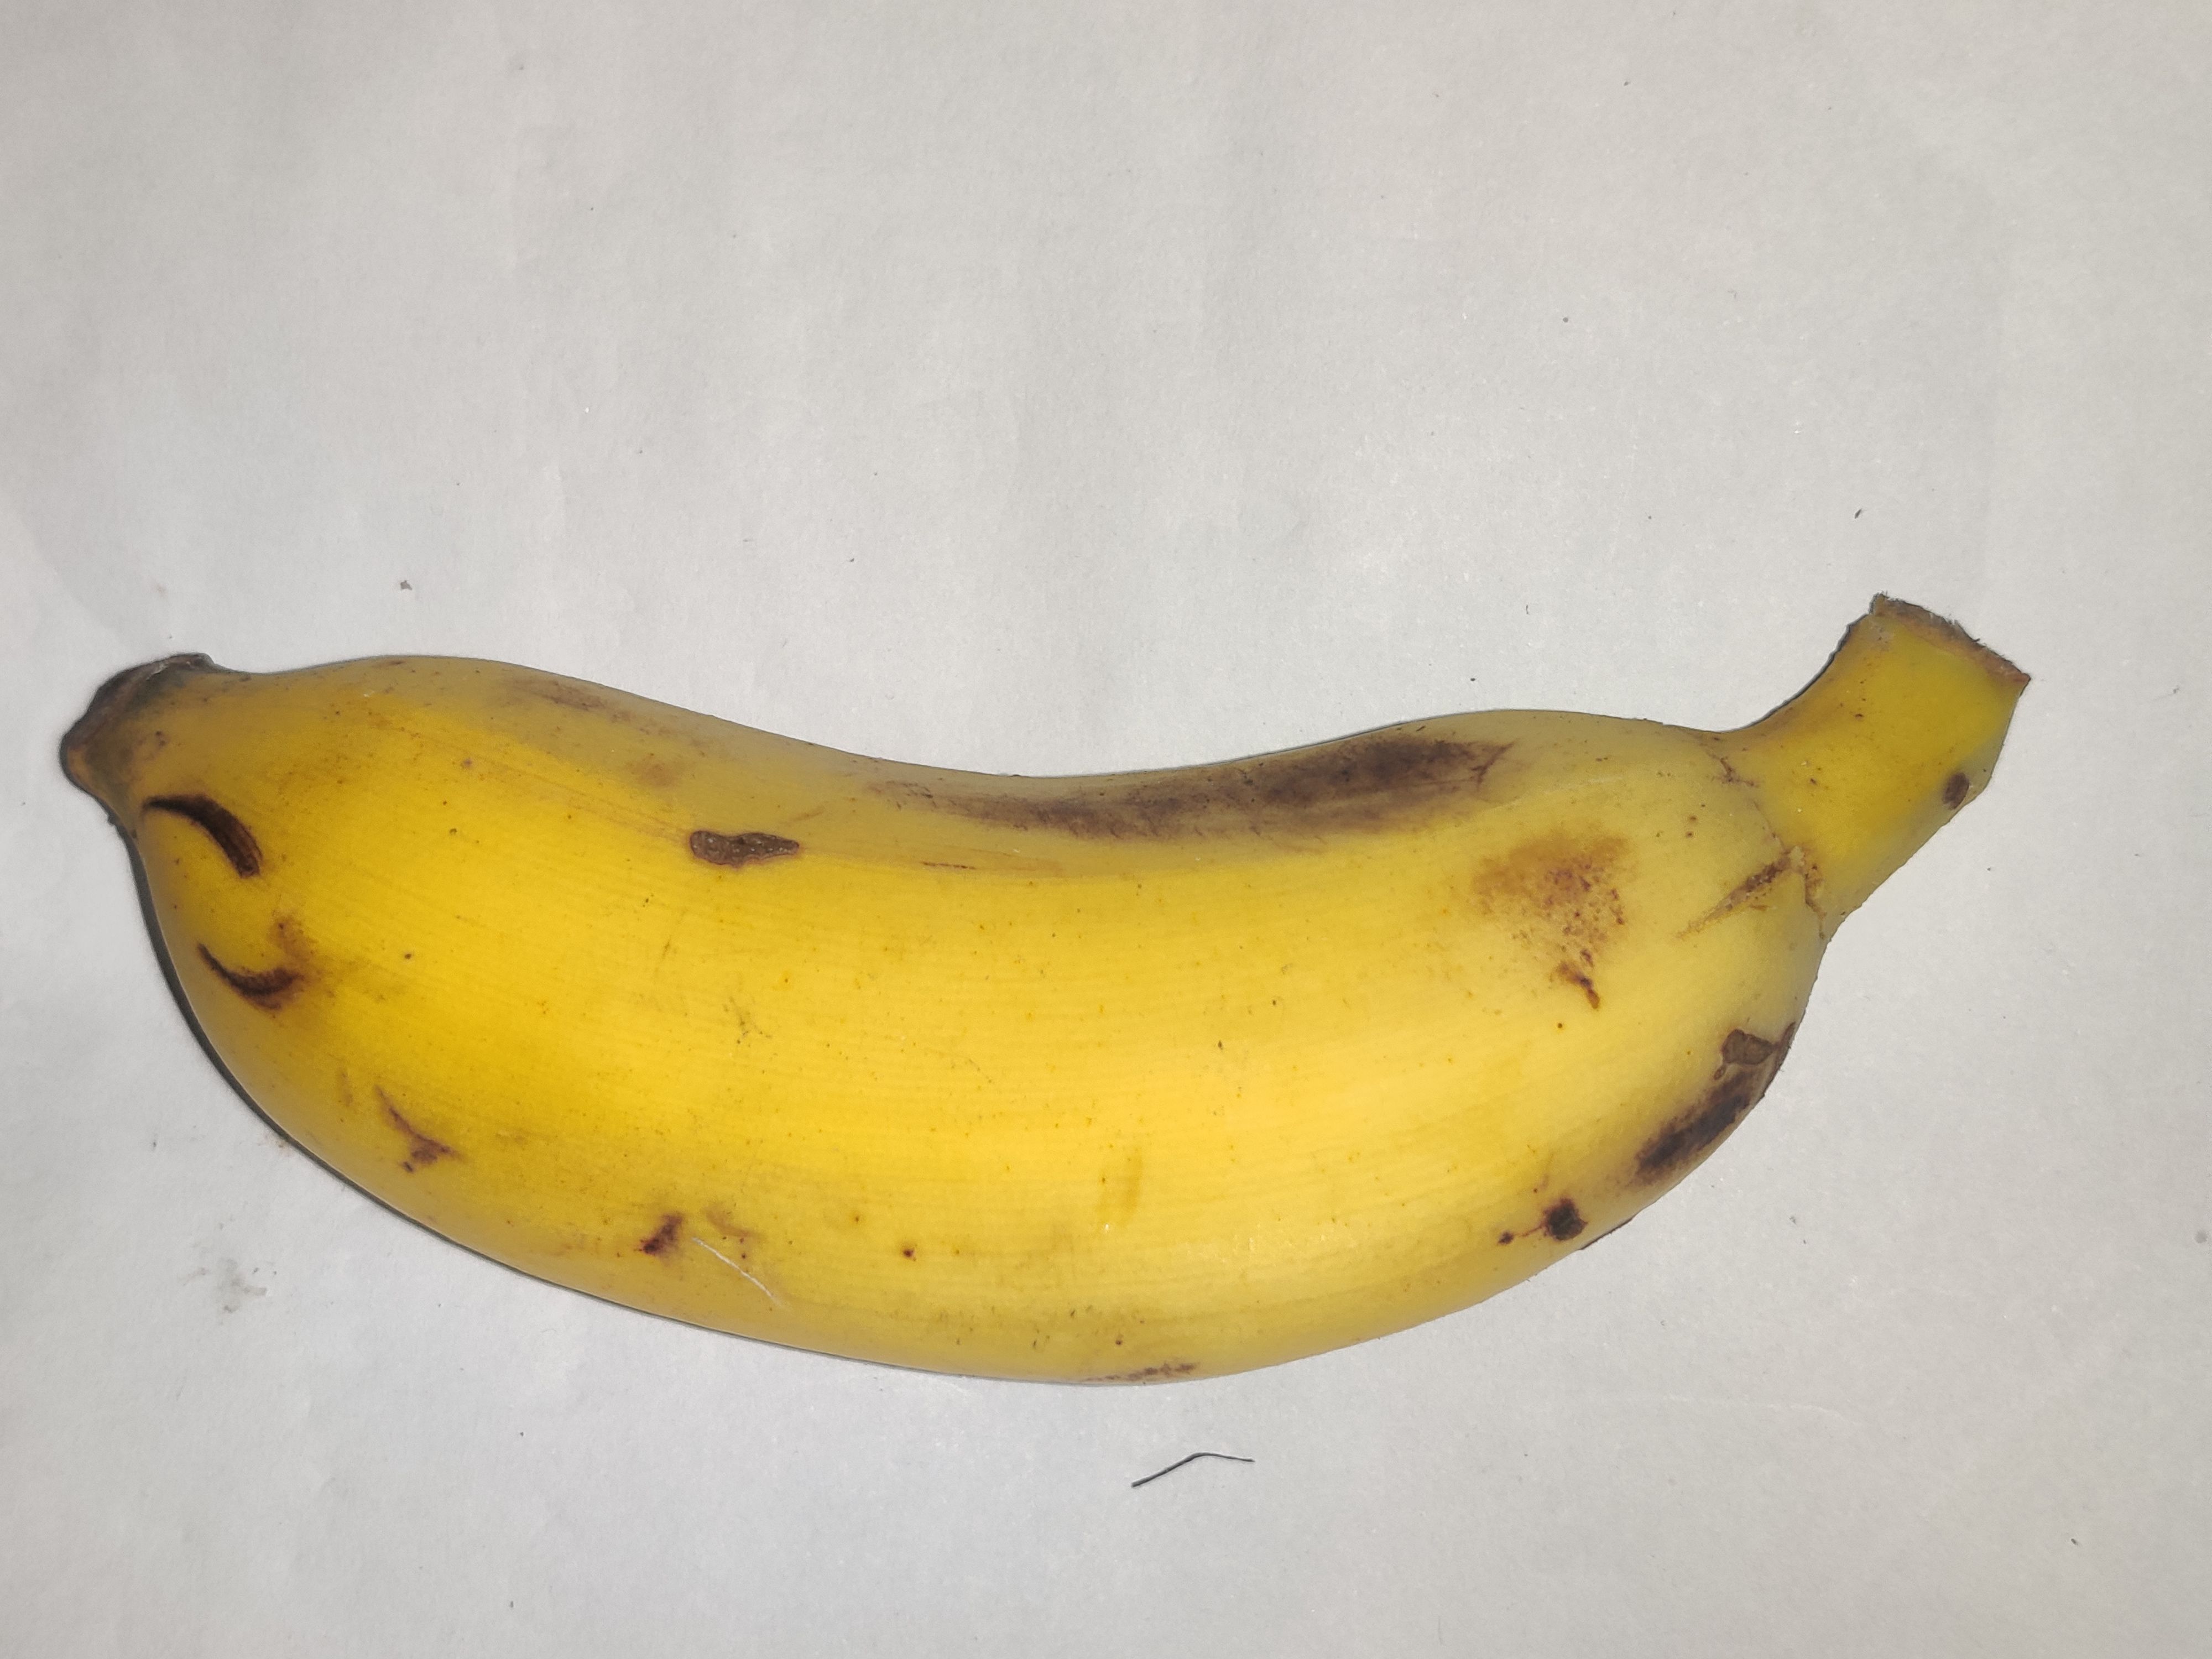
Fruit: banana
Grade: 2nd-grade